Interstate 40 in Tennessee

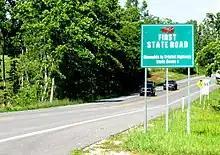
Sign along US 70/SR 1 commemorating the Memphis to Bristol Highway, the first state highway in Tennessee

Continuing east as a six-lane highway, I-40 travels through Strawberry Plains before entering Sevier County several miles later. Near Kodak is Exit 407 with SR 66 and the northern terminus of the Great Smoky Mountains Parkway, where the Interstate begins an unsigned concurrency with the former. This interchange is the primary access to the Great Smoky Mountains National Park and tourist attractions in Sevierville, Pigeon Forge, and Gatlinburg, and is one of Tennessee's busiest non-Interstate exits. Gradually turning northeast, the highway enters Jefferson County. After a gradual ascent of about , the highway intersects US 25W/70 near Dandridge, where SR 66 also splits off. It then enters northern Dandridge, where it meets SR 92. I-40 intersects the southern terminus of I-81, which runs into northeast Tennessee to the Tri-Cities of Bristol, Kingsport, and Johnson City. Here, I-40 reduces to four lanes and turns 90 degrees southeast.